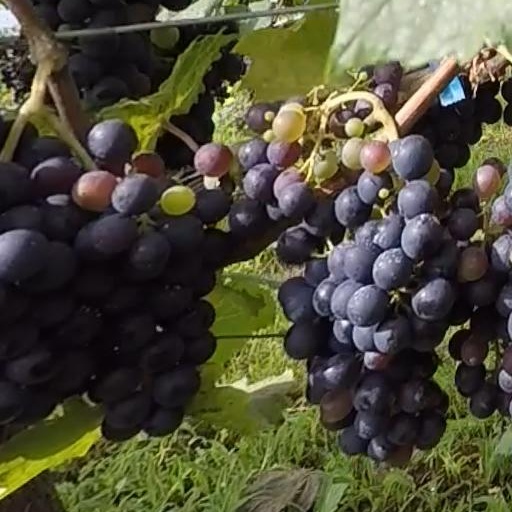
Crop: grape